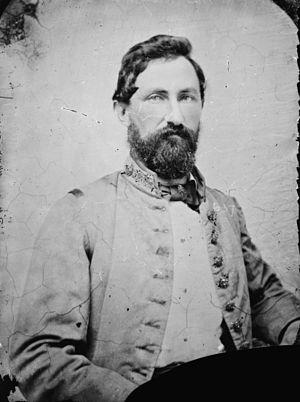
Arkansas vote d'abord pour rester dans l'Union. Mais après l'appel de Lincoln pour des troupes de chaque État de l'Union afin de réprimer la rébellion, à la suite de la capture de fort Sumter, il fait sécession et joue ensuite un rôle majeur dans le contrôle du Mississippi et des États voisins.
La bataille de Devil's Backbone est une bataille de la guerre de Sécession livrée le 1ᵉʳ septembre 1863 en Arkansas.